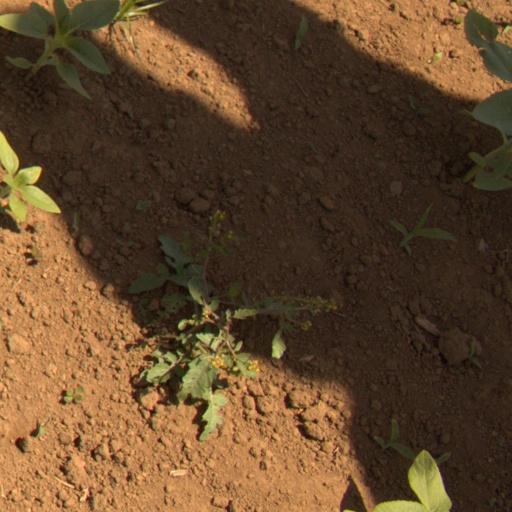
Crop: Jerusalem artichoke